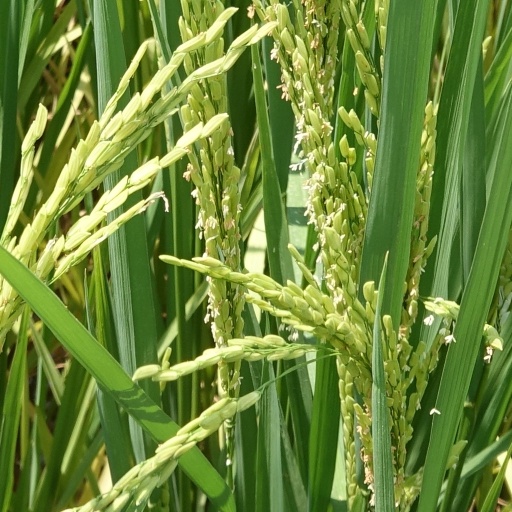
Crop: rice